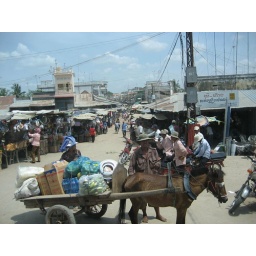
Street market in Cambodia. Transportation is horse and cart.